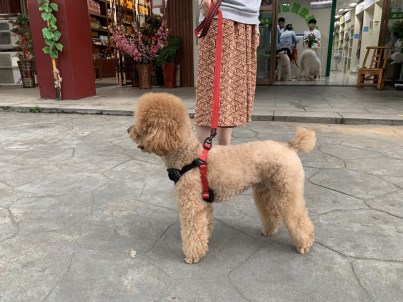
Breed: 7449-n000128-teddy